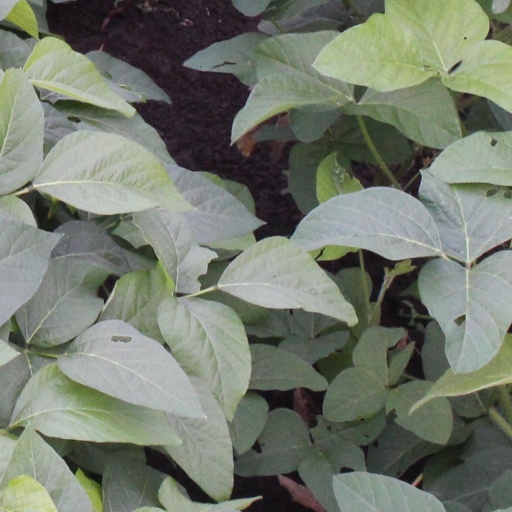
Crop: soybean